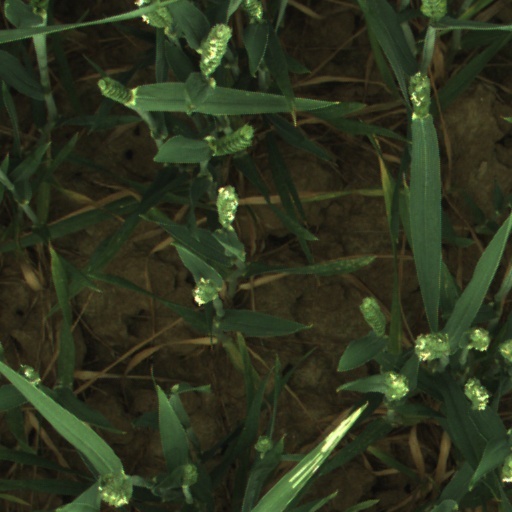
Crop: wheat